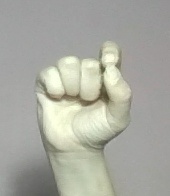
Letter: fa